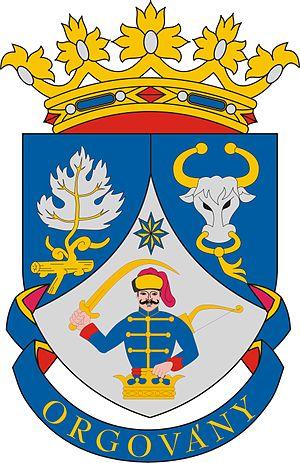
Orgovány est un village et une commune du comitat de Bács-Kiskun en Hongrie.